Château de Brécourt

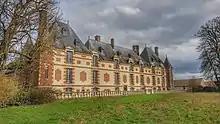
The rear elevation

The present château was built on the site of an older castle in 1625 in stone and brick, for a member of the local noble family Jubert de Bouville. In this case, the sponsor was Jean Jubert in 1635.